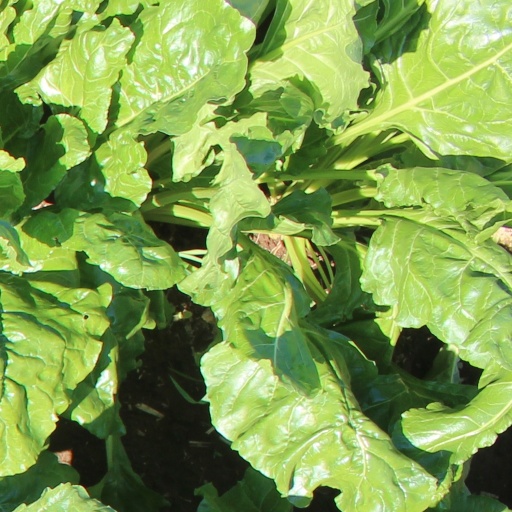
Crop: sugar beet